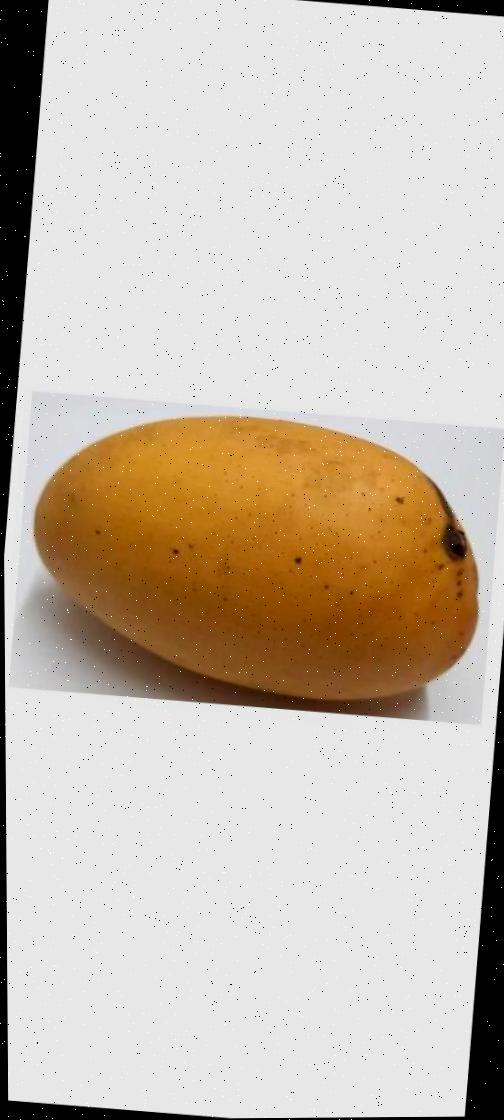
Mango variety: Katimon